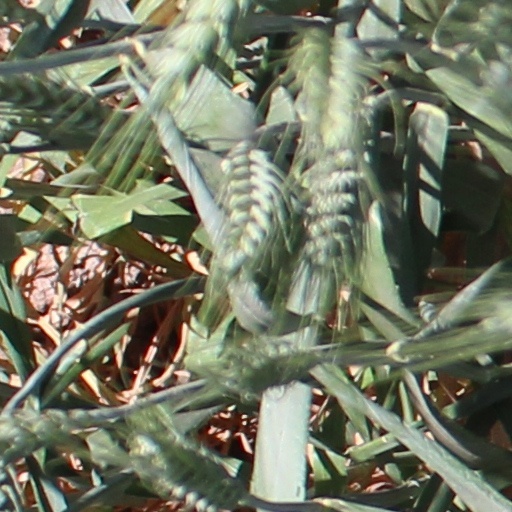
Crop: wheat